East Kowloon line (1970 scheme)

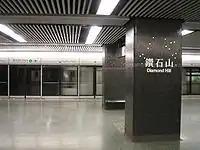
Central platform at Diamond Hill

According to the MIS plan, Diamond Hill station would eventually have five tracks and eight platforms. During construction of the station, spaces were reserved for later construction, making the size of Diamond Hill greater than other stations.